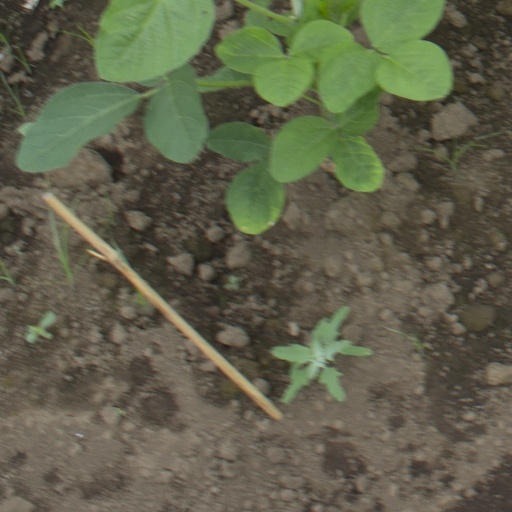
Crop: soybean